21st Space Wing

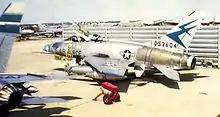
416 TFS F-100D at Kunsan AB, South Korea

On 1 July 1958 the 21st Tactical Fighter Wing (21 TFW) was reactivated at Misawa Air Base, Japan. Initially directly subordinated to Pacific Air Forces' Fifth Air Force, on 10 November 1958 the 21 TFW was reassigned to Fifth Air Force's 39th Air Division. The 21st Tactical Fighter Wing was composed of the 416th Tactical Fighter Squadron, 531st Tactical Fighter Squadron, 21st Armament and Electronics Squadron, 21st Field Maintenance Squadron, and the 21st Tactical Hospital.